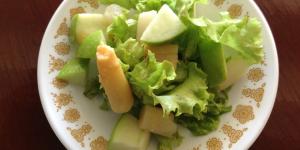
ensalada de esparragos y manzana